Zero suppression

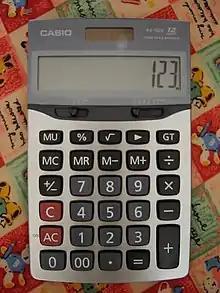
An electronic calculator with zero suppression, showing 123 instead of 000000000123

Zero suppression is the removal of redundant zeroes from a number. This can be done for storage, page or display space constraints or formatting reasons, such as making a letter more legible.